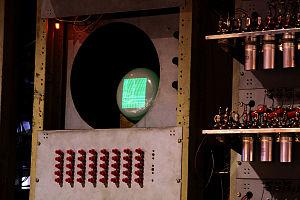
La Small-Scale Experimental Machine, surnommée Baby, était la première machine à architecture de von Neumann du monde. Construite à l’université Victoria de Manchester par Frederic Calland Williams, Tom Kilburn et Geoff Tootill, elle exécuta son premier programme le 21 juin 1948.